Half-track

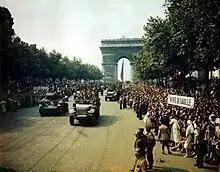
Allied victory parade August 23, 1944, with IH half-tracks

The fourth manufacturer of American-made half-tracks was the International Motor Truck Corporation division of International Harvester. IH built approximately 12,853 half-tracks at its Springfield Works, which were shipped to Europe for use by British and French troops. In 1942, it produced 152 M5 units and 5 M14 units; in 1943, 2,026 M9 units, 1,407 M0A1 units, 4,473 M5 units, 1,600 M14 units, and 400 M17 units; in 1944, 1,100 M5A1 units and 1,100 M17 units also at the Springfield Works; and in 1945 589 M5A1 and 1 M5A3 units.